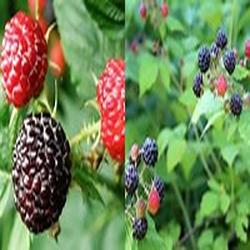
Label: Blackberry